History of the Polish–Lithuanian Commonwealth (1648–1764)

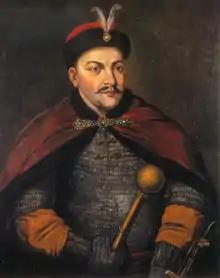
Yurii Khmelnytsky

The Swedes failed to take advantage of the local support and treated the Commonwealth as a conquered country, subjecting it to widespread violence, predatory contributions, ruthlessness and pillage. Spontaneous popular resistance arose first among the peasants, beginning with a skirmish they fought near Myślenice. Partisan groups included also townspeople and szlachta, who disillusioned with Charles Gustav often switched sides and took the lead of the fighting. Krzysztof Żegocki led the uprising in Greater Poland. Carpathian foothills region units were highly successful, liberating Nowy Sącz and many other towns. Lwów (Lviv) and Zamość resisted both the Cossack and the Swedish assaults, similarly Danzig (Gdańsk) and Marienburg in case of the Swedes. Some of the Lithuanian forces, under Paweł Jan Sapieha, had remained faithful to John Casimir. They fought in Podlaskie against the Radziwiłłs and took Tykocin. John Casimir himself still in Silesia, issued a universal calling for national resistance against the Swedes, and then on December 18 embarked on a return trip to Poland. The Commonwealth's remaining ally, Crimean Khan Mehmed IV Giray, who had just defeated Khmelnytsky, was offering help and support.